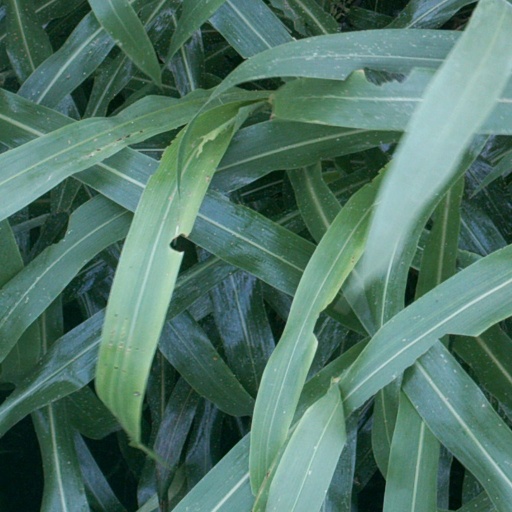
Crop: sorghum